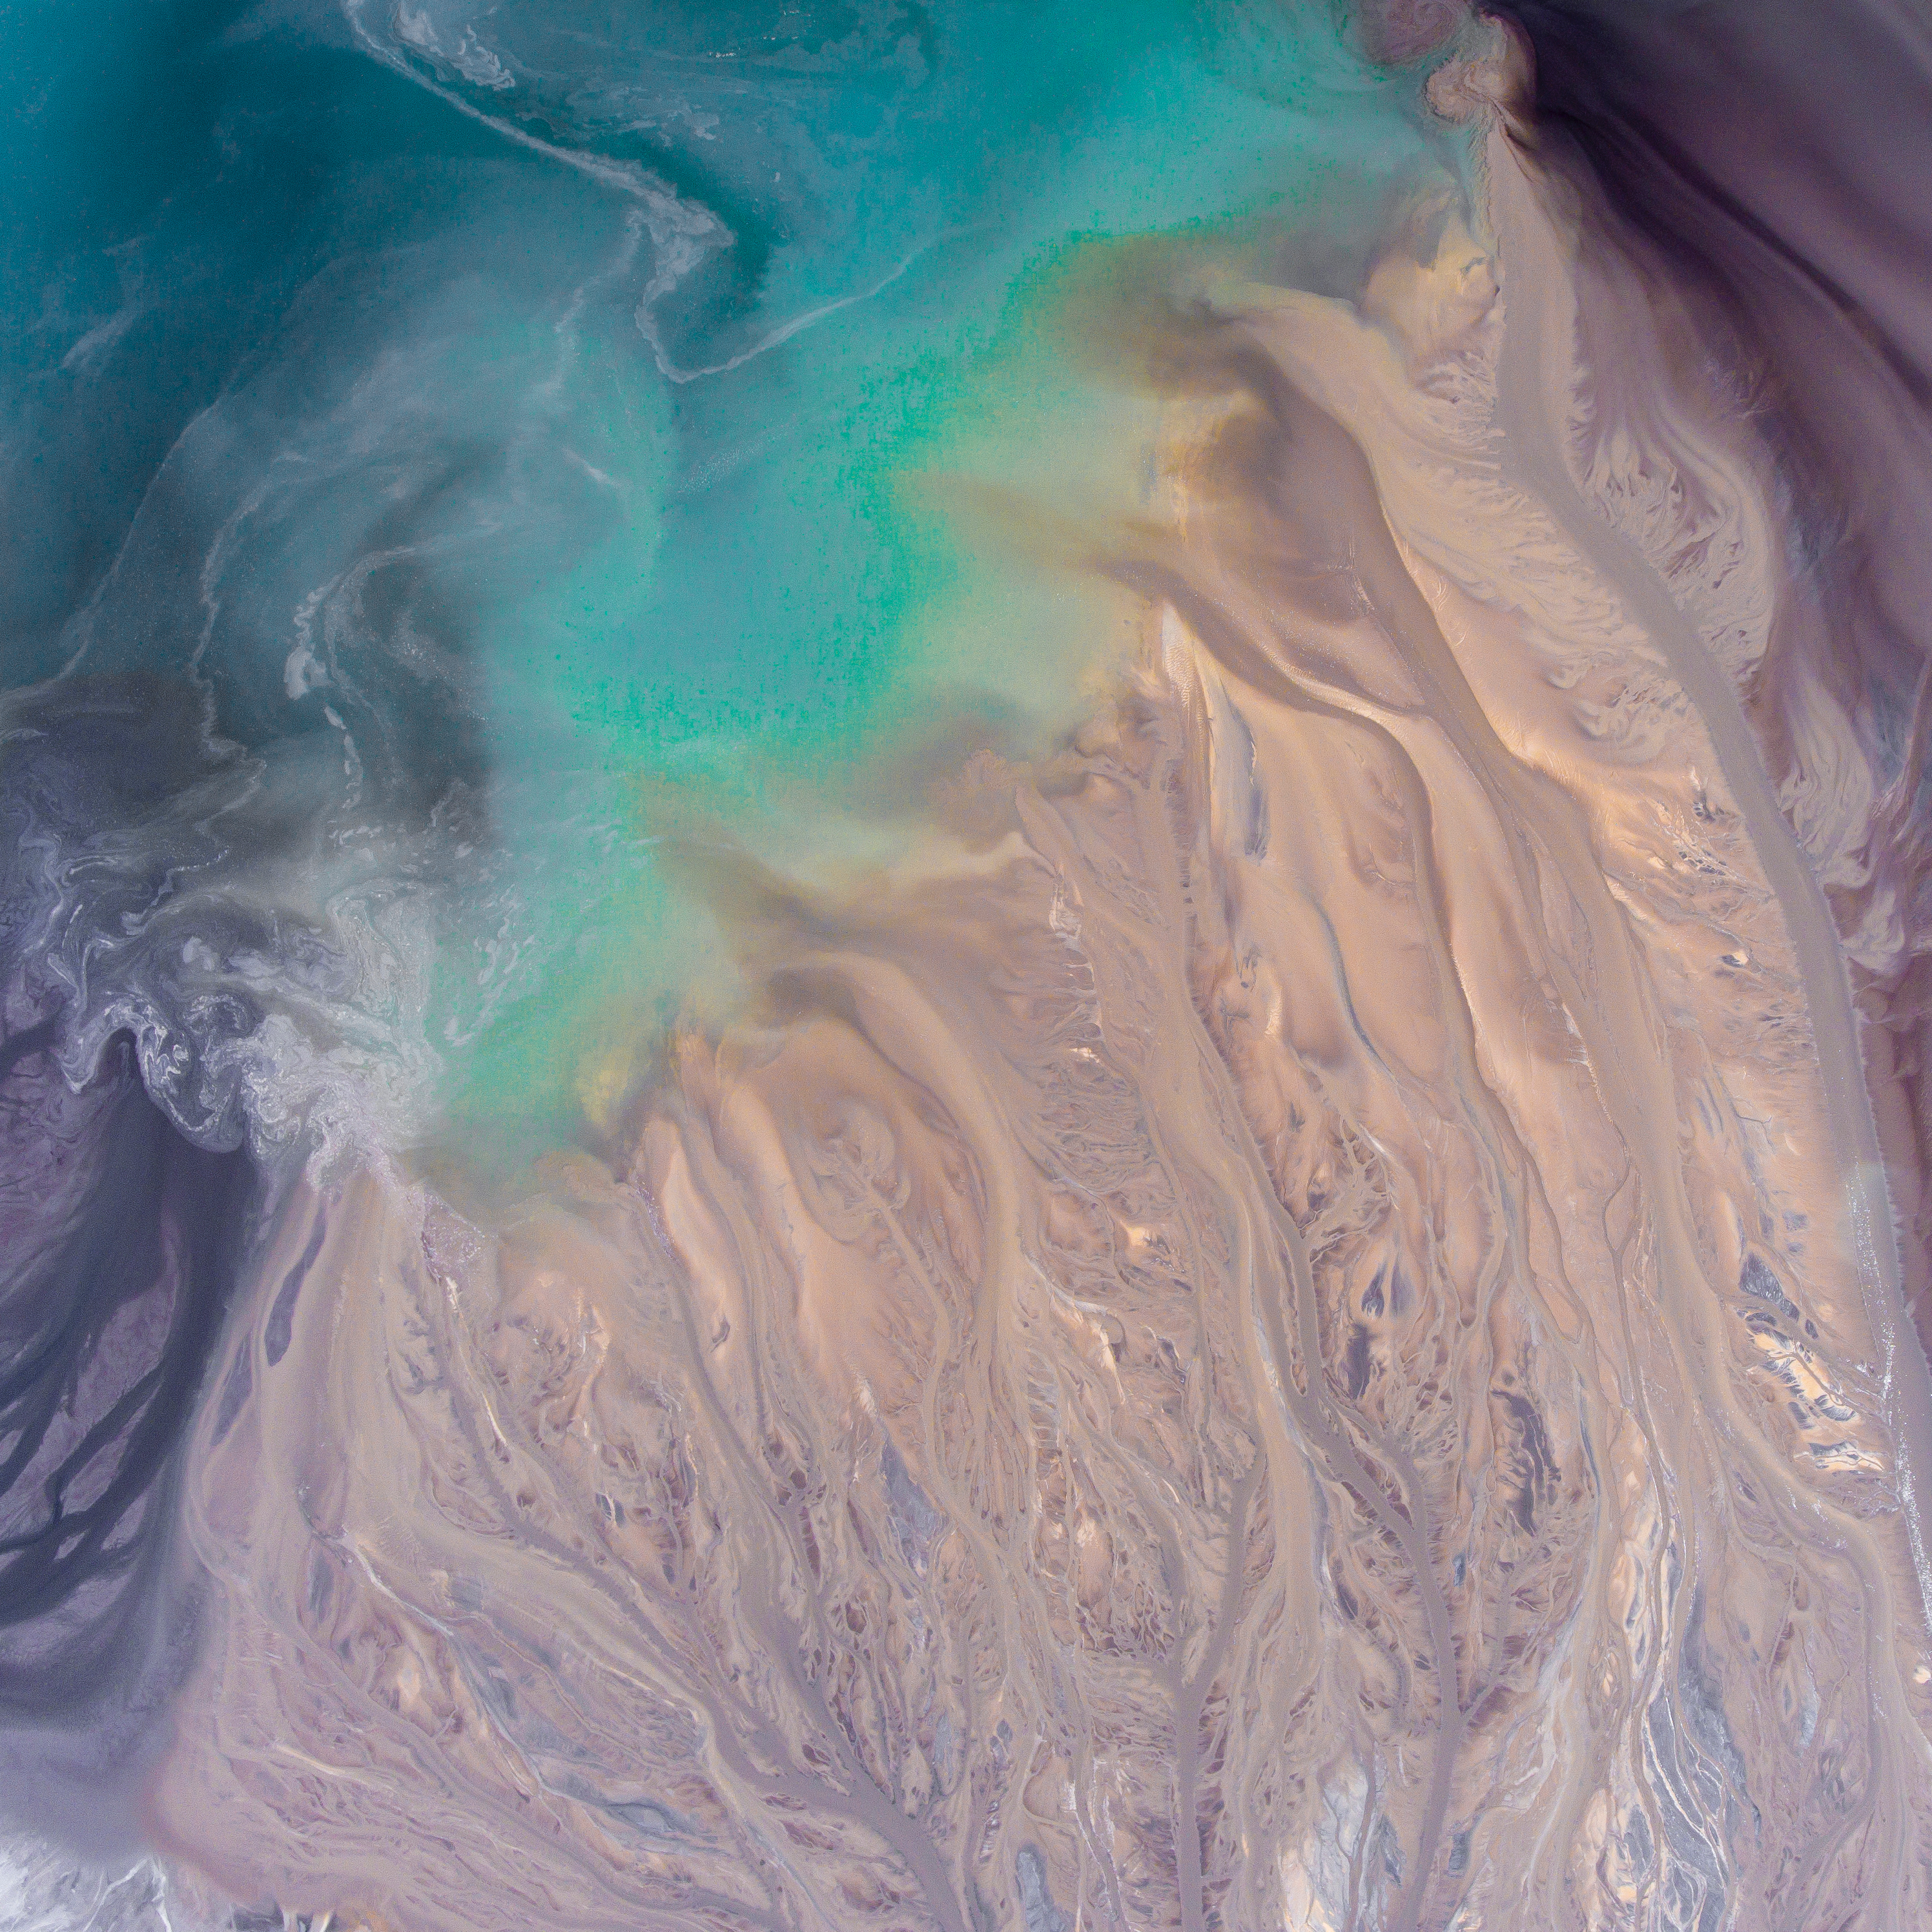
ice, blue